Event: Nepal Earthquake
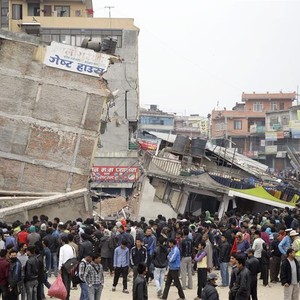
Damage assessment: damage